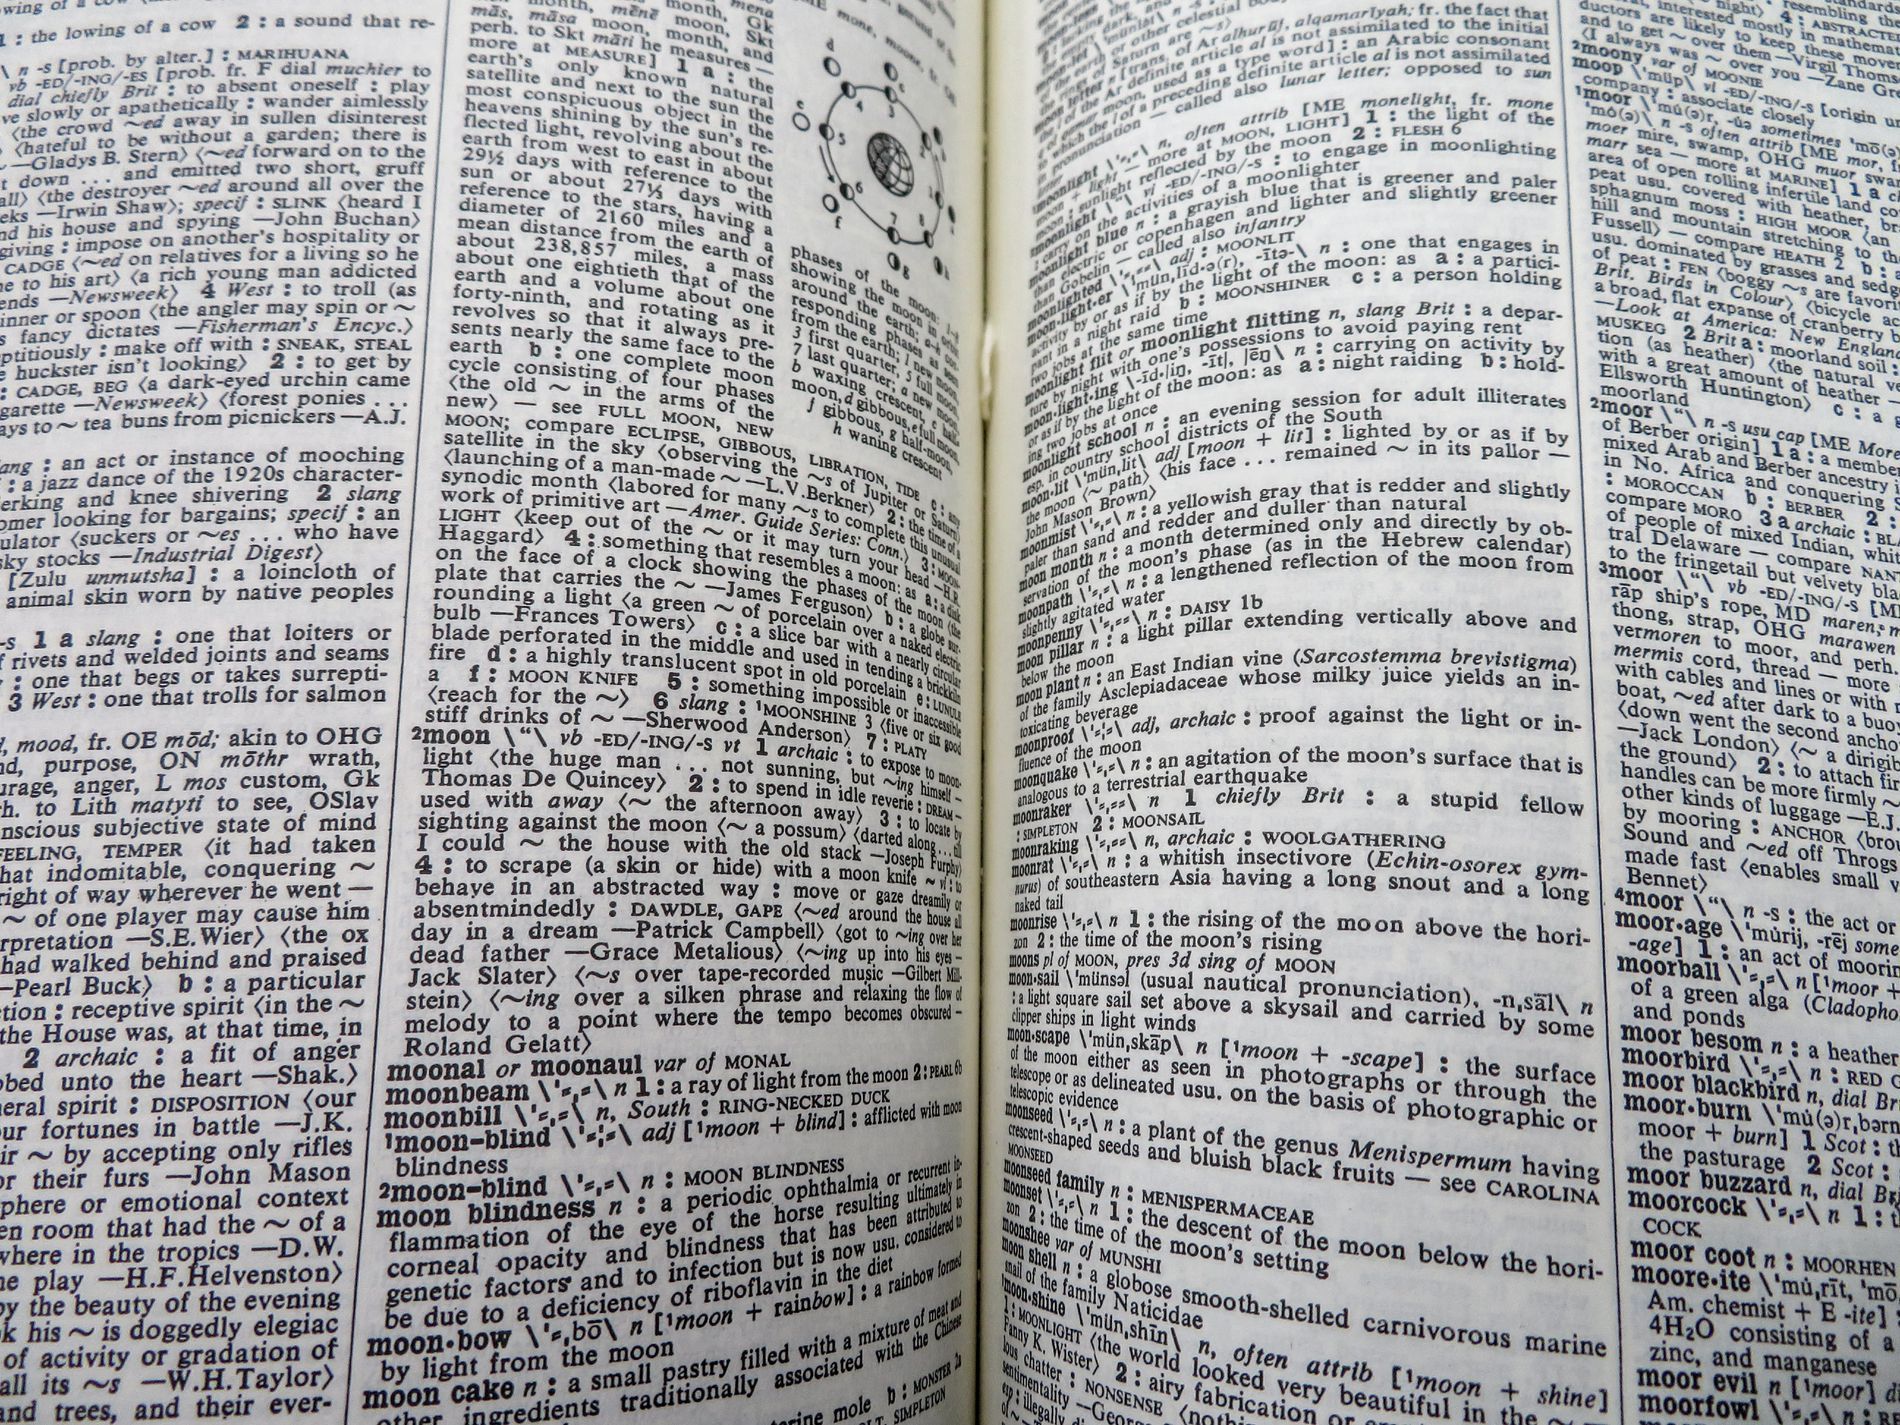
An open Moon Dictionary
This image shows an open dictionary displaying two pages filled with words and definitions. The visible entries begin with the letter 'M'.
A close-up shot of a dictionary opened to two white pages filled with words in bold black ink, creating a striking contrast. The structured columns of text reflect the organization and order of knowledge. The off-white pages contrast with the crisp black text. The scene conveys a scholarly and informative tone
Labels: Book, Publication, Page, Text, Newspaper, Person, Reading, Dictionnairy, Dictionary